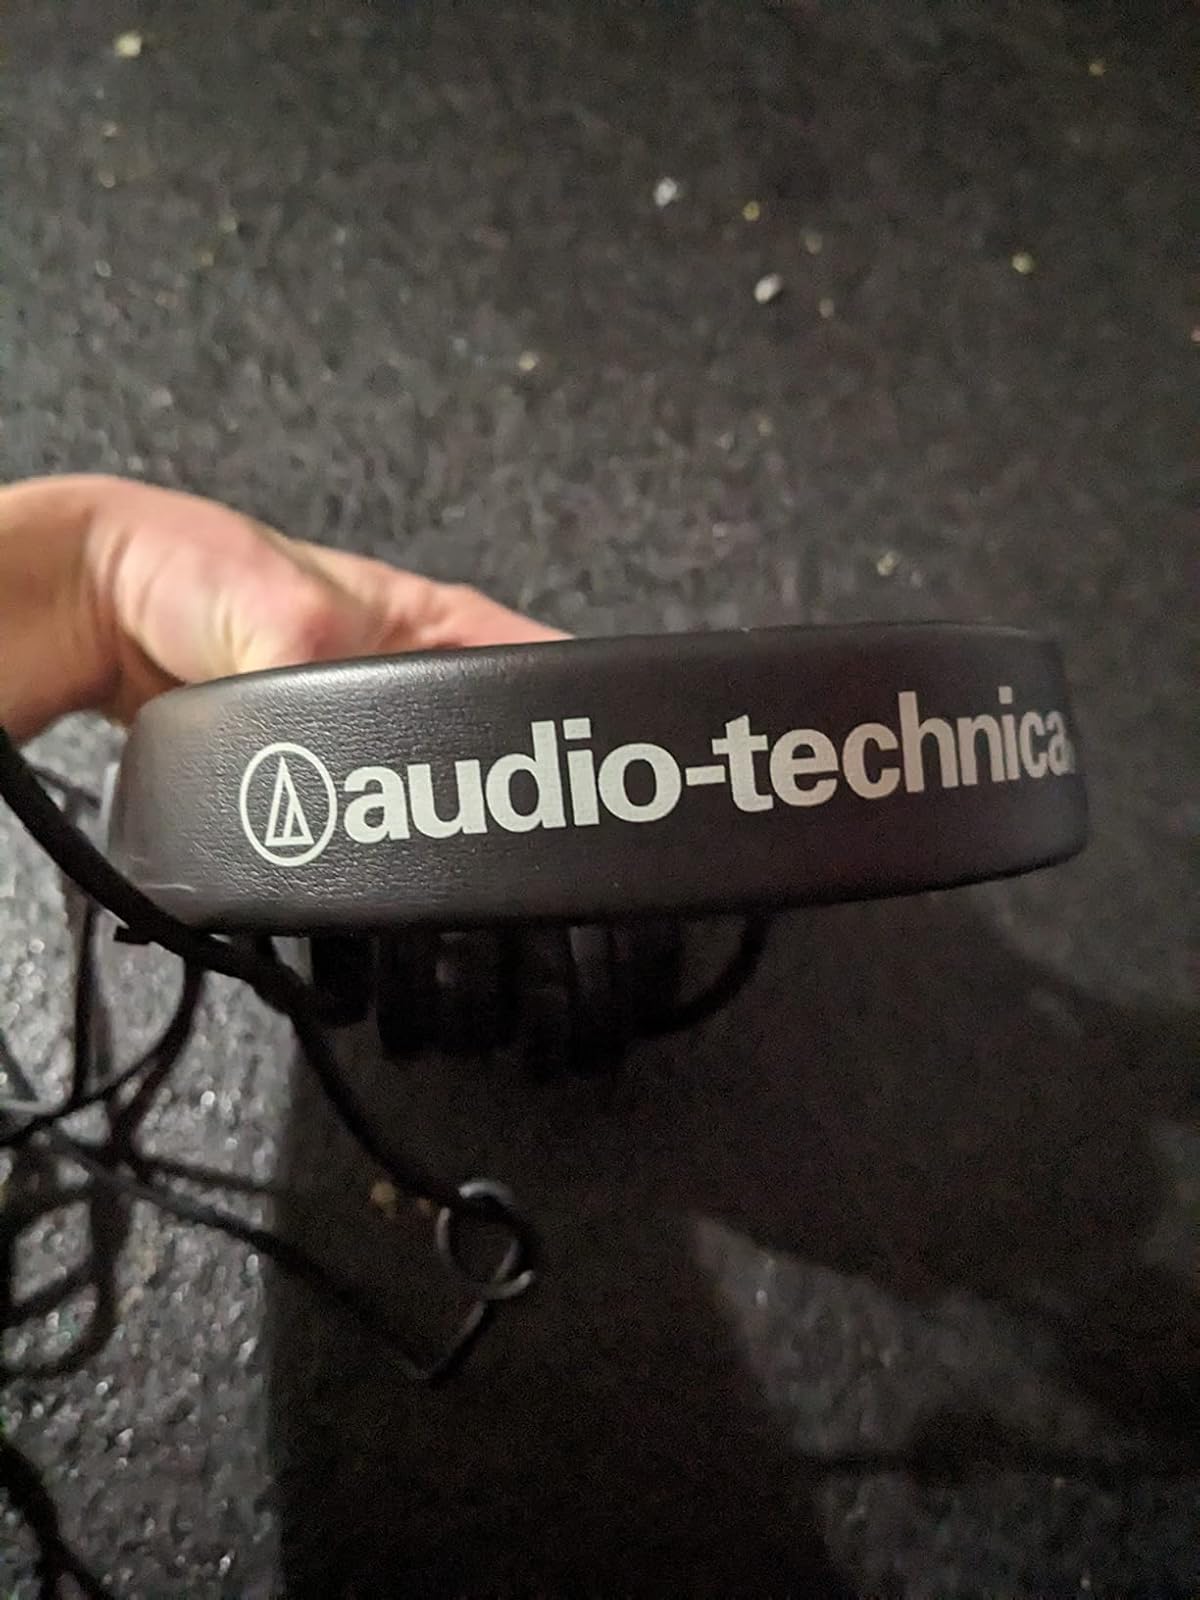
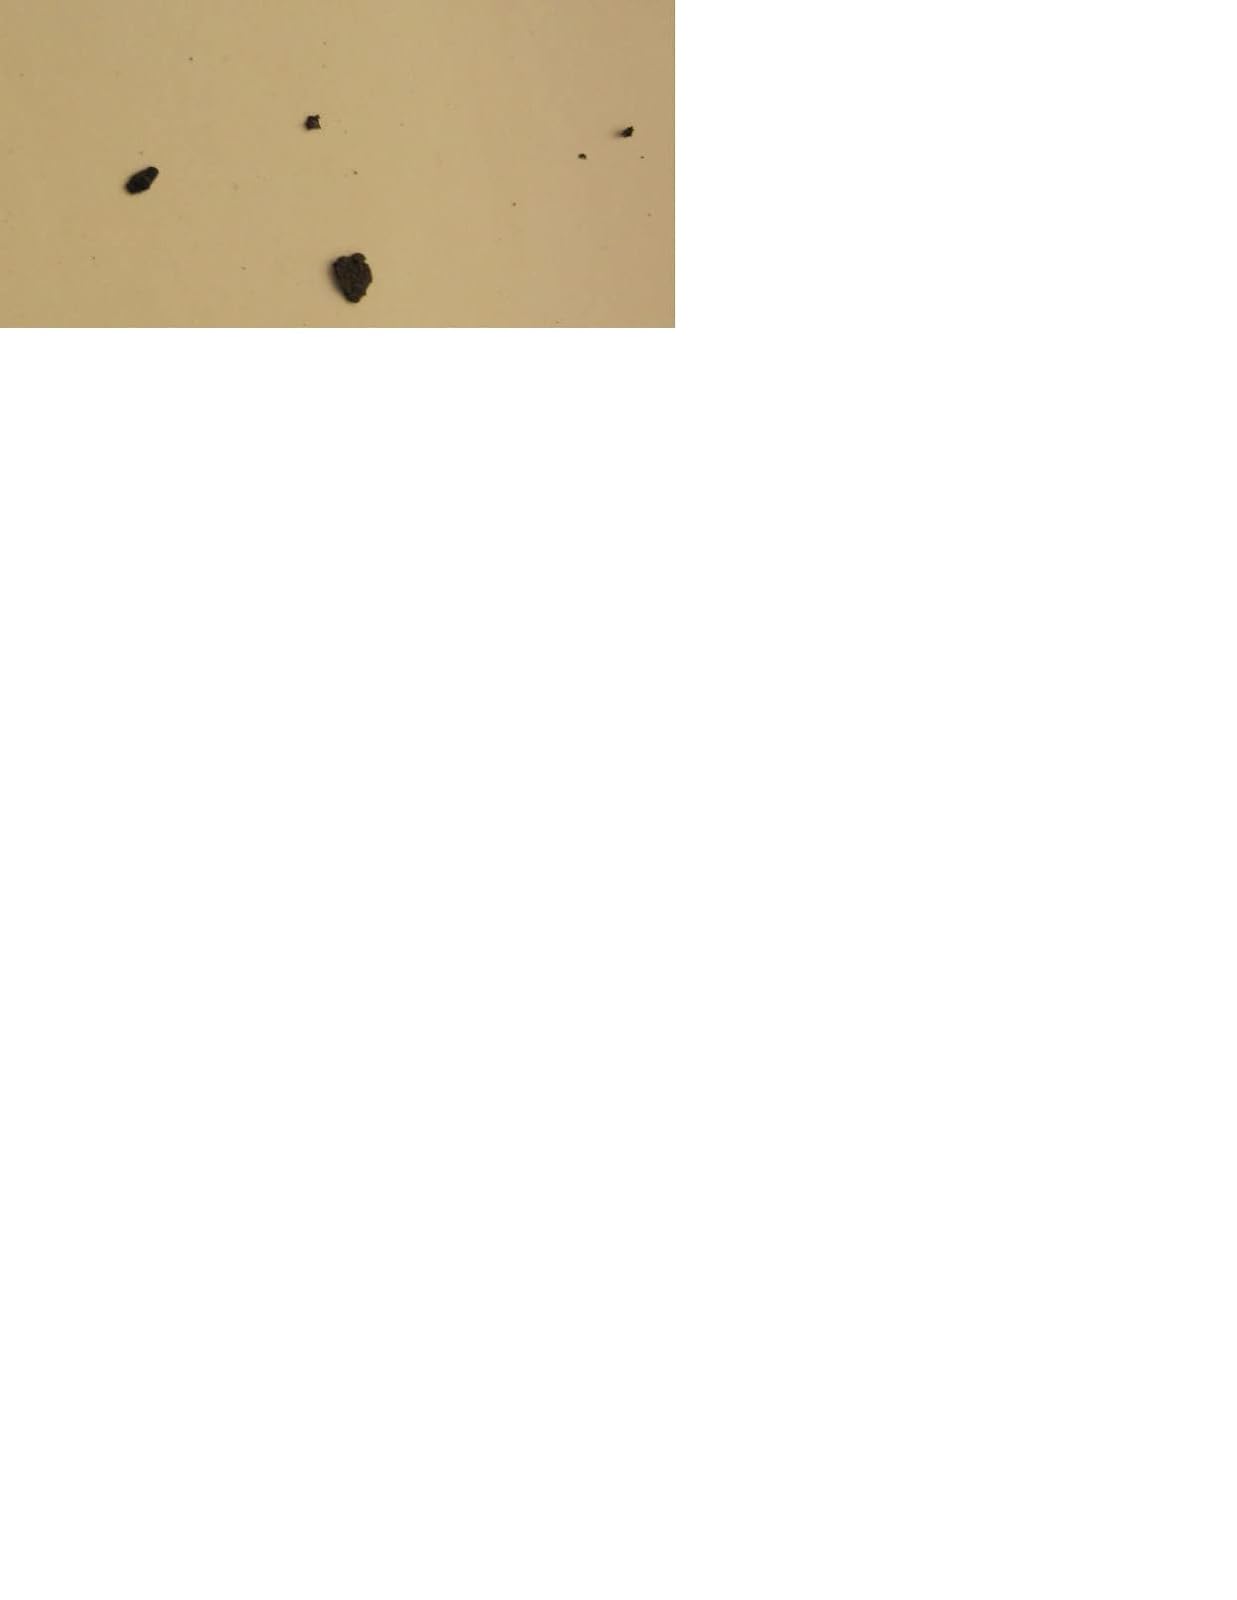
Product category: headphones
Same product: no